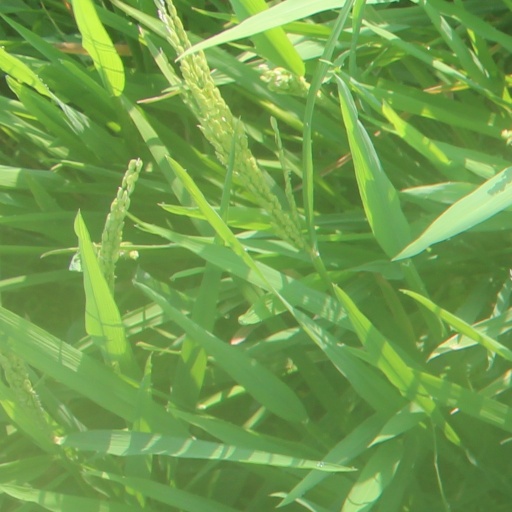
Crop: rice